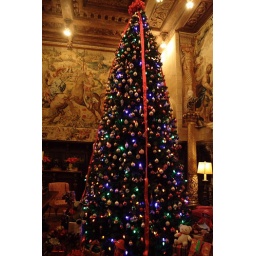
Christmas tree in hearst castle